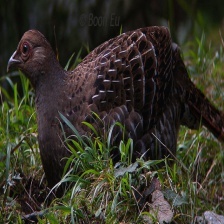
Species: MIKADO  PHEASANT
Scientific name: SYRMATICUS MIKADO